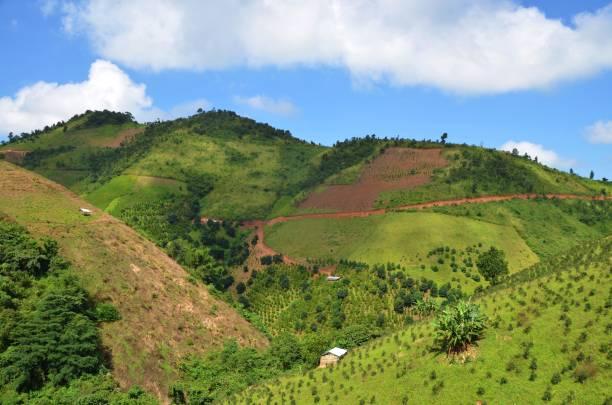
Kifungashio cha plastiki ambacho kwa ndani yake kuna mbegu za kupanda za mimea ya kijani aina ya mchicha kutoka katika kampuni ya "Simlow" na zinaujazo wa gramu kumi. Mfuko huo unamzunguko wa mistari ya kijani na njano na katikati kuna picha kubwa ya mazao hayo.